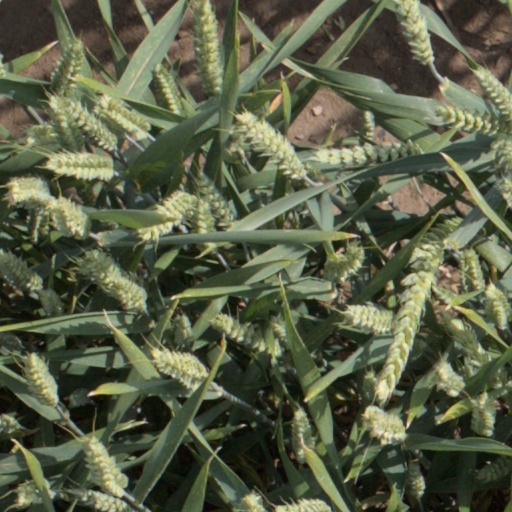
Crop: wheat